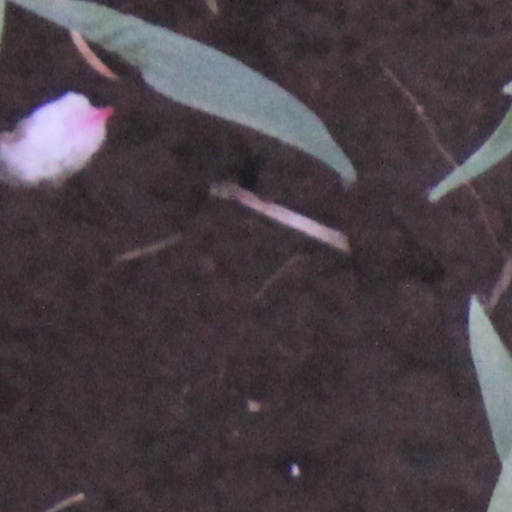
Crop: wheat